Sako 85

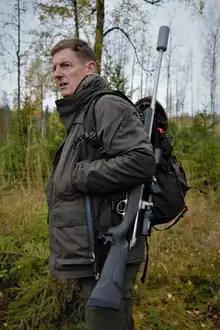
A hunter with a Sako 85

Sako 85 is a bolt-action rifle produced by the Finnish manufacturer Sako since 2006, and the name signifies that Sako celebrated 85 years that year. The model 85 is marketed as one of Sako's premium models for hunting, and is delivered in many different configurations and chamberings. According to Sako the rifle is available in over 1000 different configurations. Some examples are the Finnlight and Carbonlight models. Production ended at the end of 2022 for the newly introduced Sako 100.